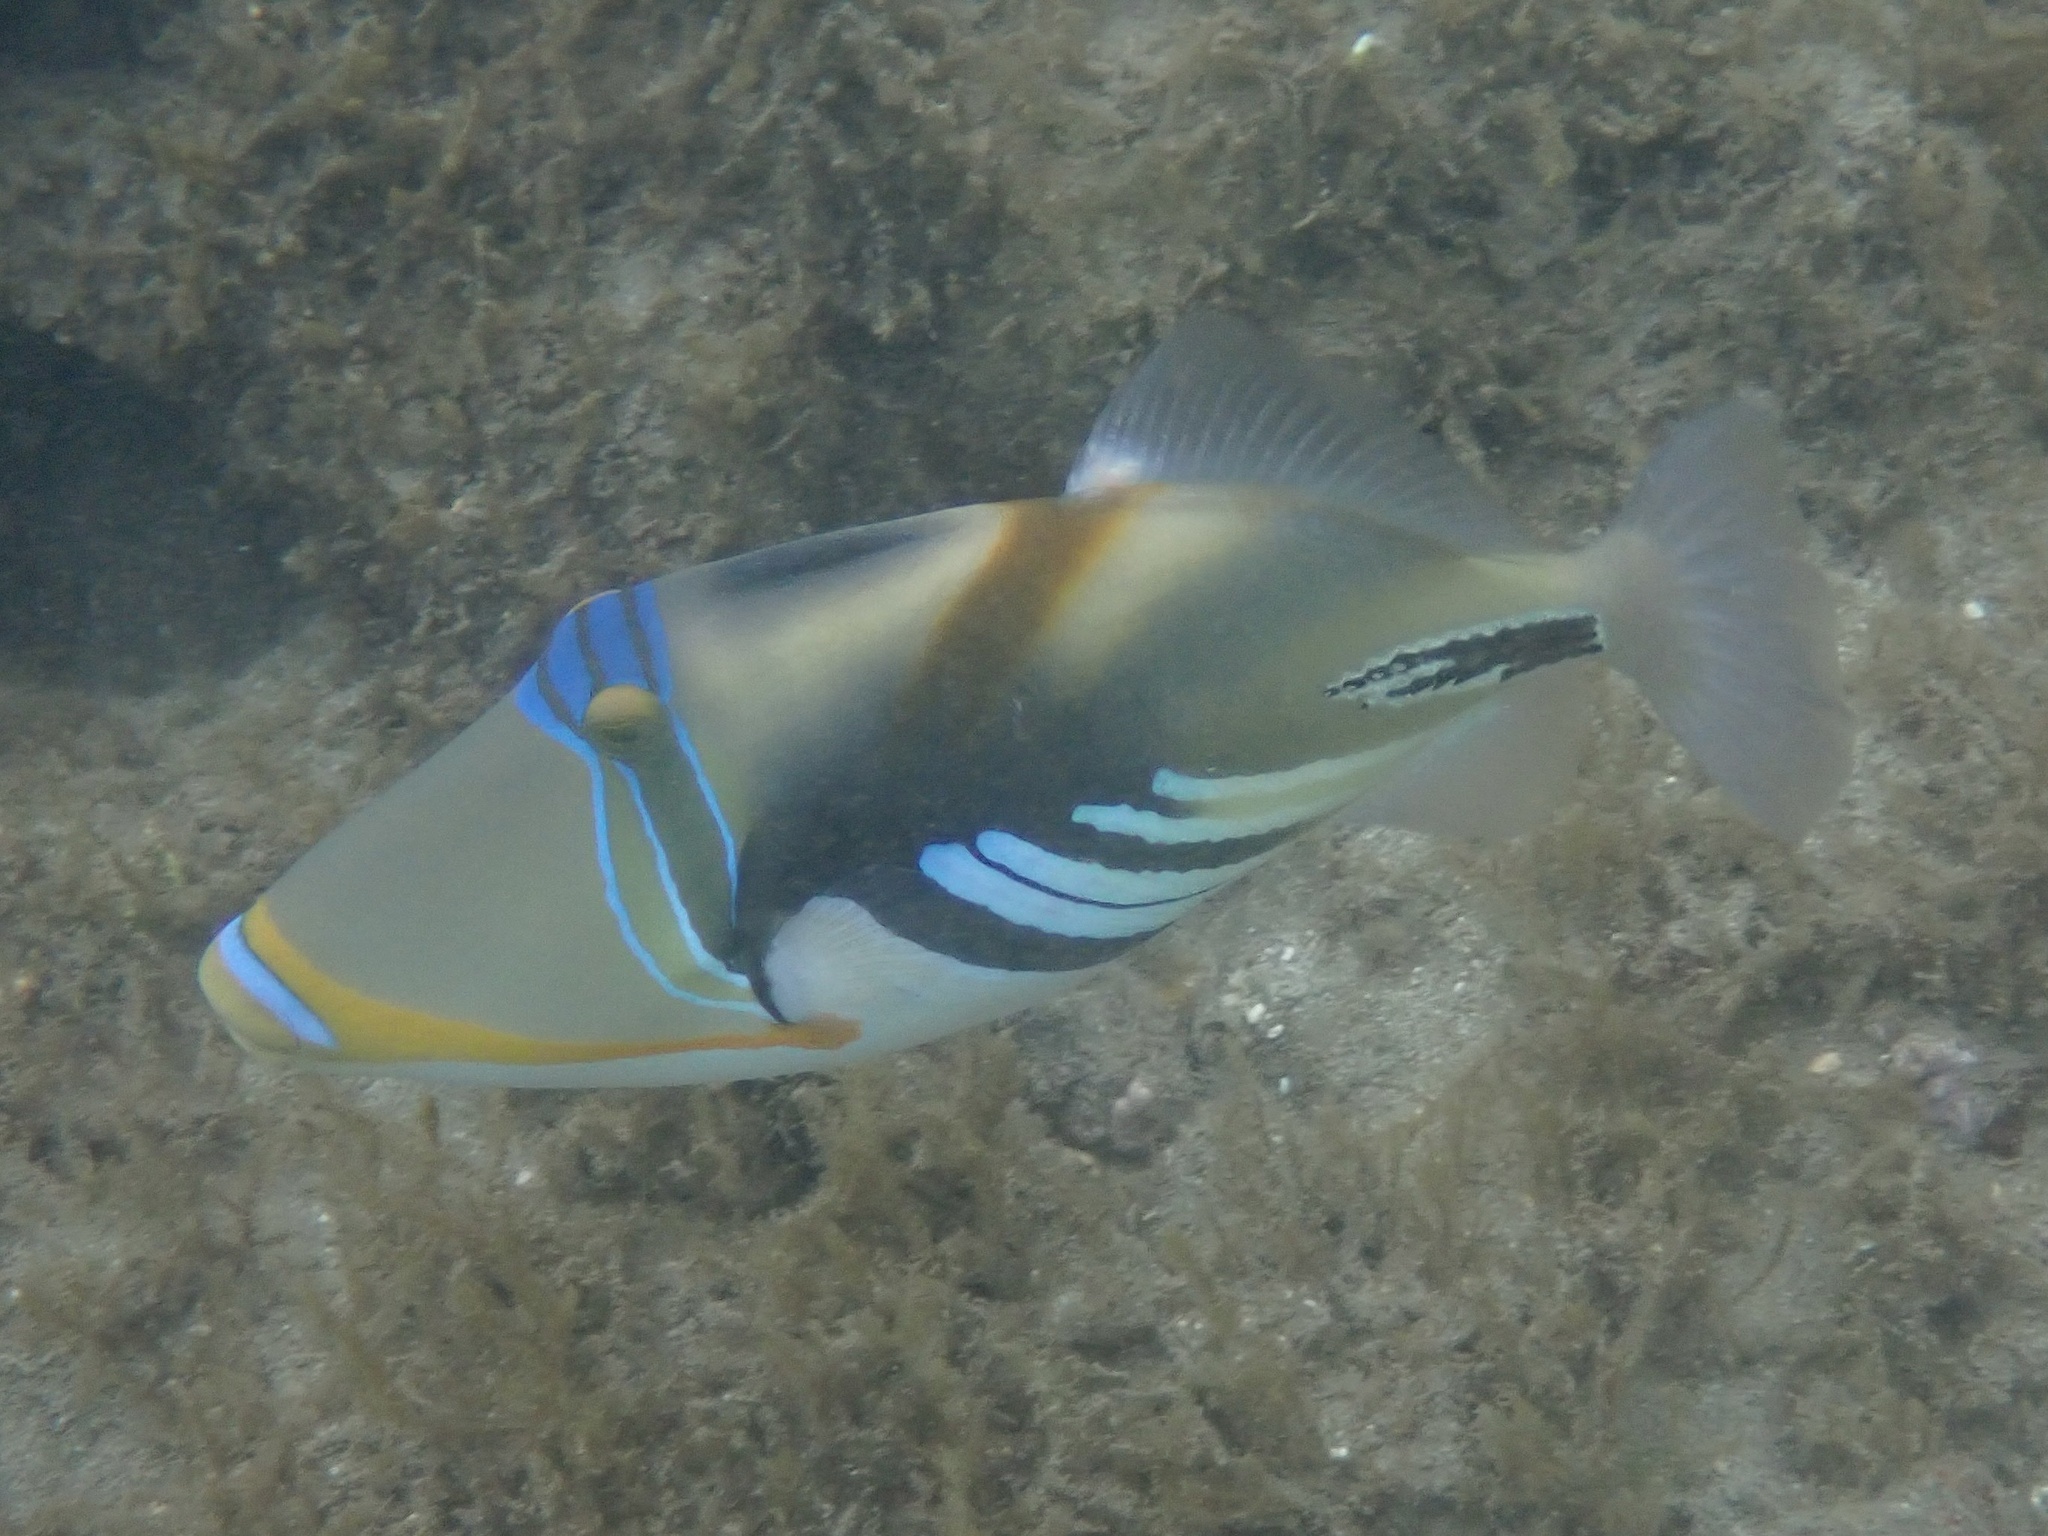
Rhinecanthus aculeatus (Lagoon Triggerfish)